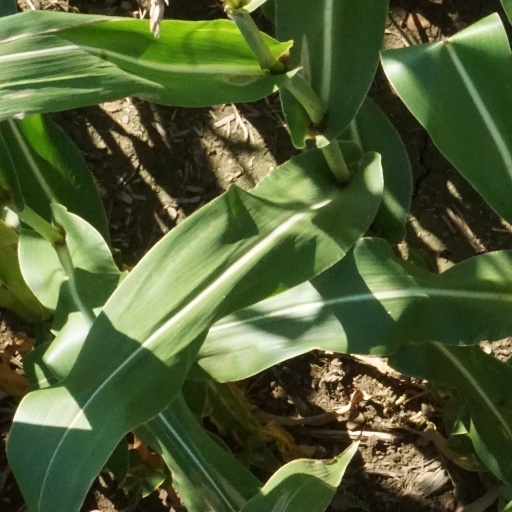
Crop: maize; corn